List of Nobel Memorial Prize laureates in Economic Sciences

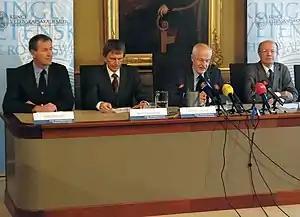
The announcement of the 2008 Nobel Memorial Prize in Economic Sciences in Nobel Prize Press Conference. The laureate of the Prize was Paul Krugman.

The Nobel Memorial Prize in Economic Sciences, officially the Sveriges Riksbank Prize in Economic Sciences in Memory of Alfred Nobel, commonly referred to as the Nobel Prize in Economics, is an award in the field of Economic Sciences administered by the Nobel Foundation.